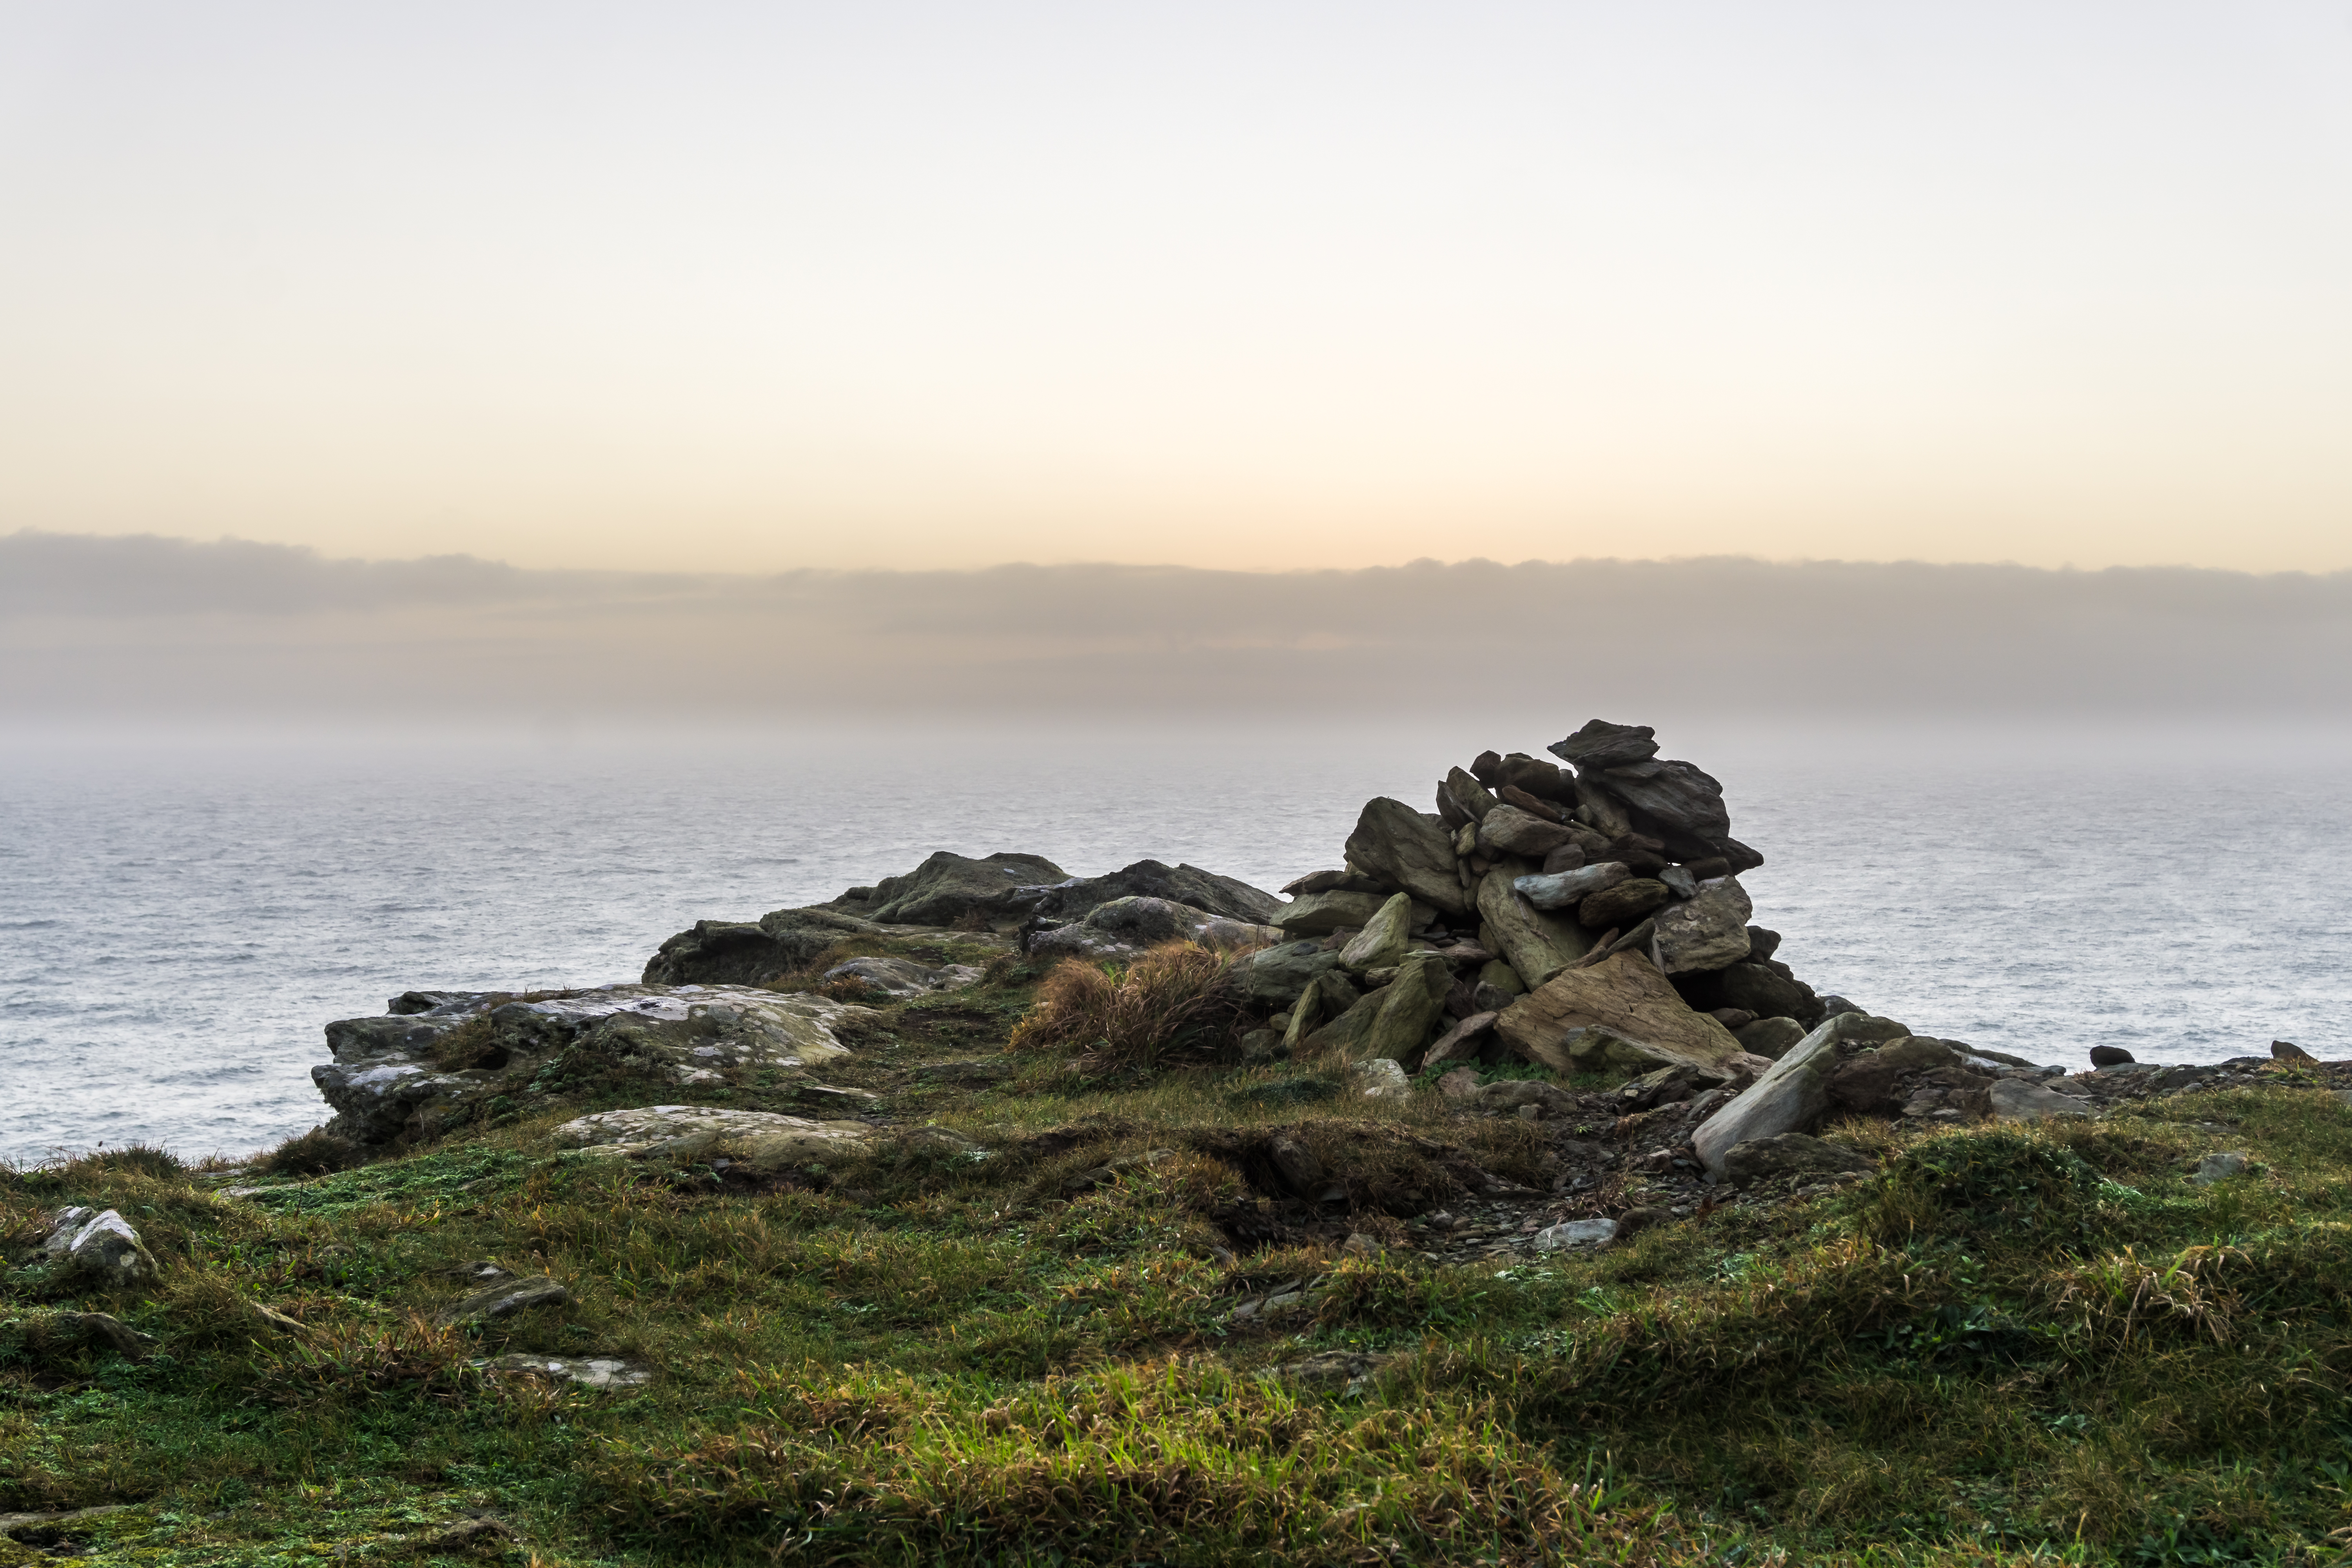
beach, landscape, sea, coast, rock, ocean, horizon, cloud, hill, shore, wave, cliff, cove, bay, terrain, material, body of water, rocks, geology, devon, cape, natural environment, atmospheric phenomenon